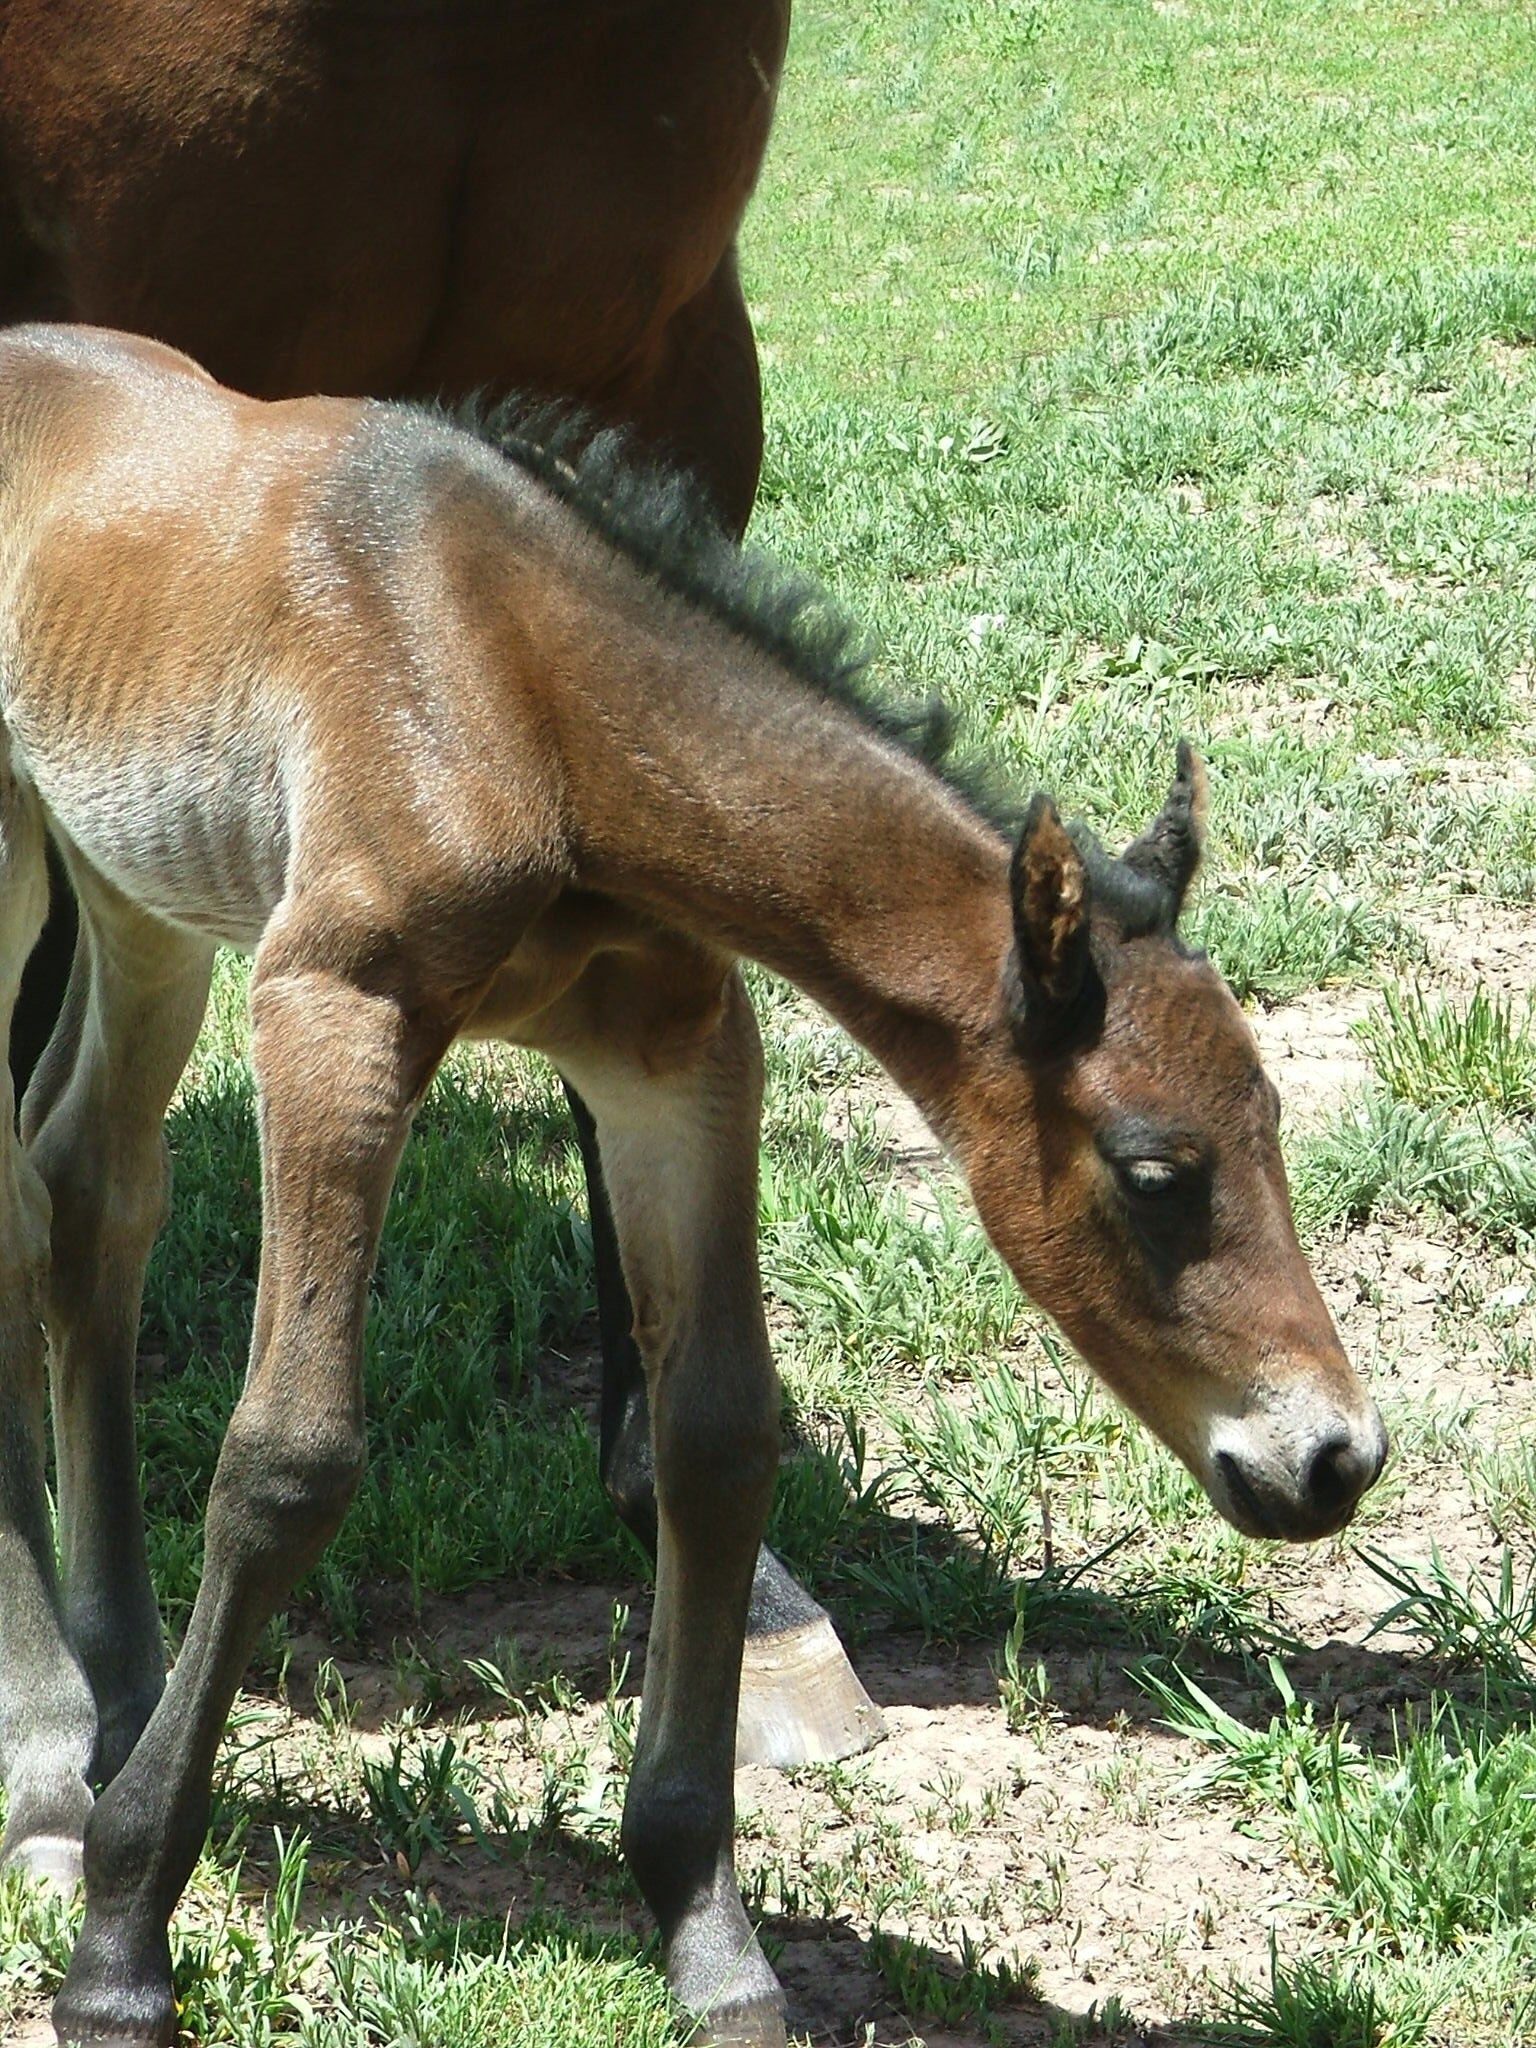
nature, grass, farm, meadow, animal, cute, summer, explore, wildlife, zoo, rural, young, pasture, grazing, ranch, horse, brown, bay, mammal, baby, fauna, equine, mother, newborn, vertebrate, new, mare, domestic, foal, colt, filly, white tailed deer, pack animal, horse like mammal